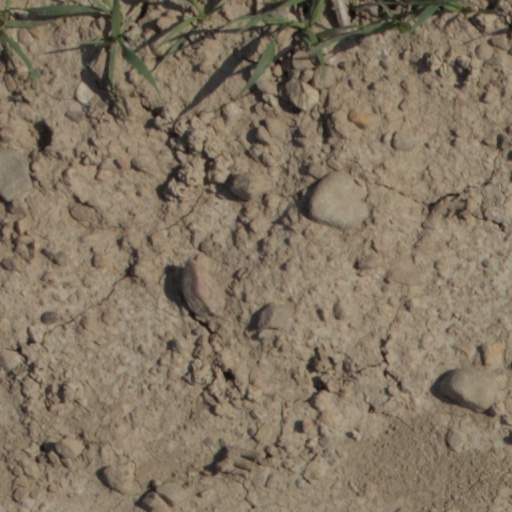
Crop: wheat